Bound for Glory (2005)

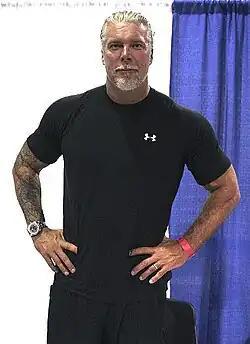
Adult male posing wearing black pants and shirt with white facial hair.

The main storyline heading into Bound for Glory revolved around the NWA World Heavyweight Championship. At TNA's previous PPV event Unbreakable on September 11, then-champion Raven retained the title in a Raven's Rules match against Rhino. On September 15, Jeff Jarrett defeated Raven with help from America's Most Wanted (Chris Harris and James Storm; AMW) and Scott D'Amore at a Border City Wrestling event to win the championship. On the October 1 episode of TNA's television program "TNA Impact!", Jarrett announced a partnership with AMW and D'Amore before the 3Live Kru (Konnan, Ron Killings, and B.G. James) interrupted them. Team 3D (Brother Devon and Brother Ray) then made their TNA debut, followed by the TNA return of Kevin Nash, who challenged Jarrett to a title defense at Bound for Glory. Jarrett and Nash previously fought at TNA's Against All Odds PPV event on February 13, which Jarrett won to retain the NWA World Heavyweight Championship. On the October 8 episode of "Impact!", NWA Championship Committee member Larry Zbyszko announced that the match between Nash and Jarrett was official and set for Bound for Glory with an added stipulation. Mixed martial arts fighter Tito Ortiz was then revealed as the Special Guest Referee for the bout. This was Ortiz's second time refereeing an NWA World Heavyweight Championship match in TNA, with his first being the NWA World Heavyweight Championship bout at TNA's Hard Justice PPV event on May 15.